Pi-interaction

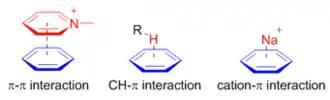
Examples of <chem>\pi-\pi </chem>, <chem>CH-\pi </chem>, and <chem>\pi -cation</chem> interactions

\pi - \pi , CH-\pi and \pi -cation interactions are widely observed motifs in supramolecular assembly and recognition.